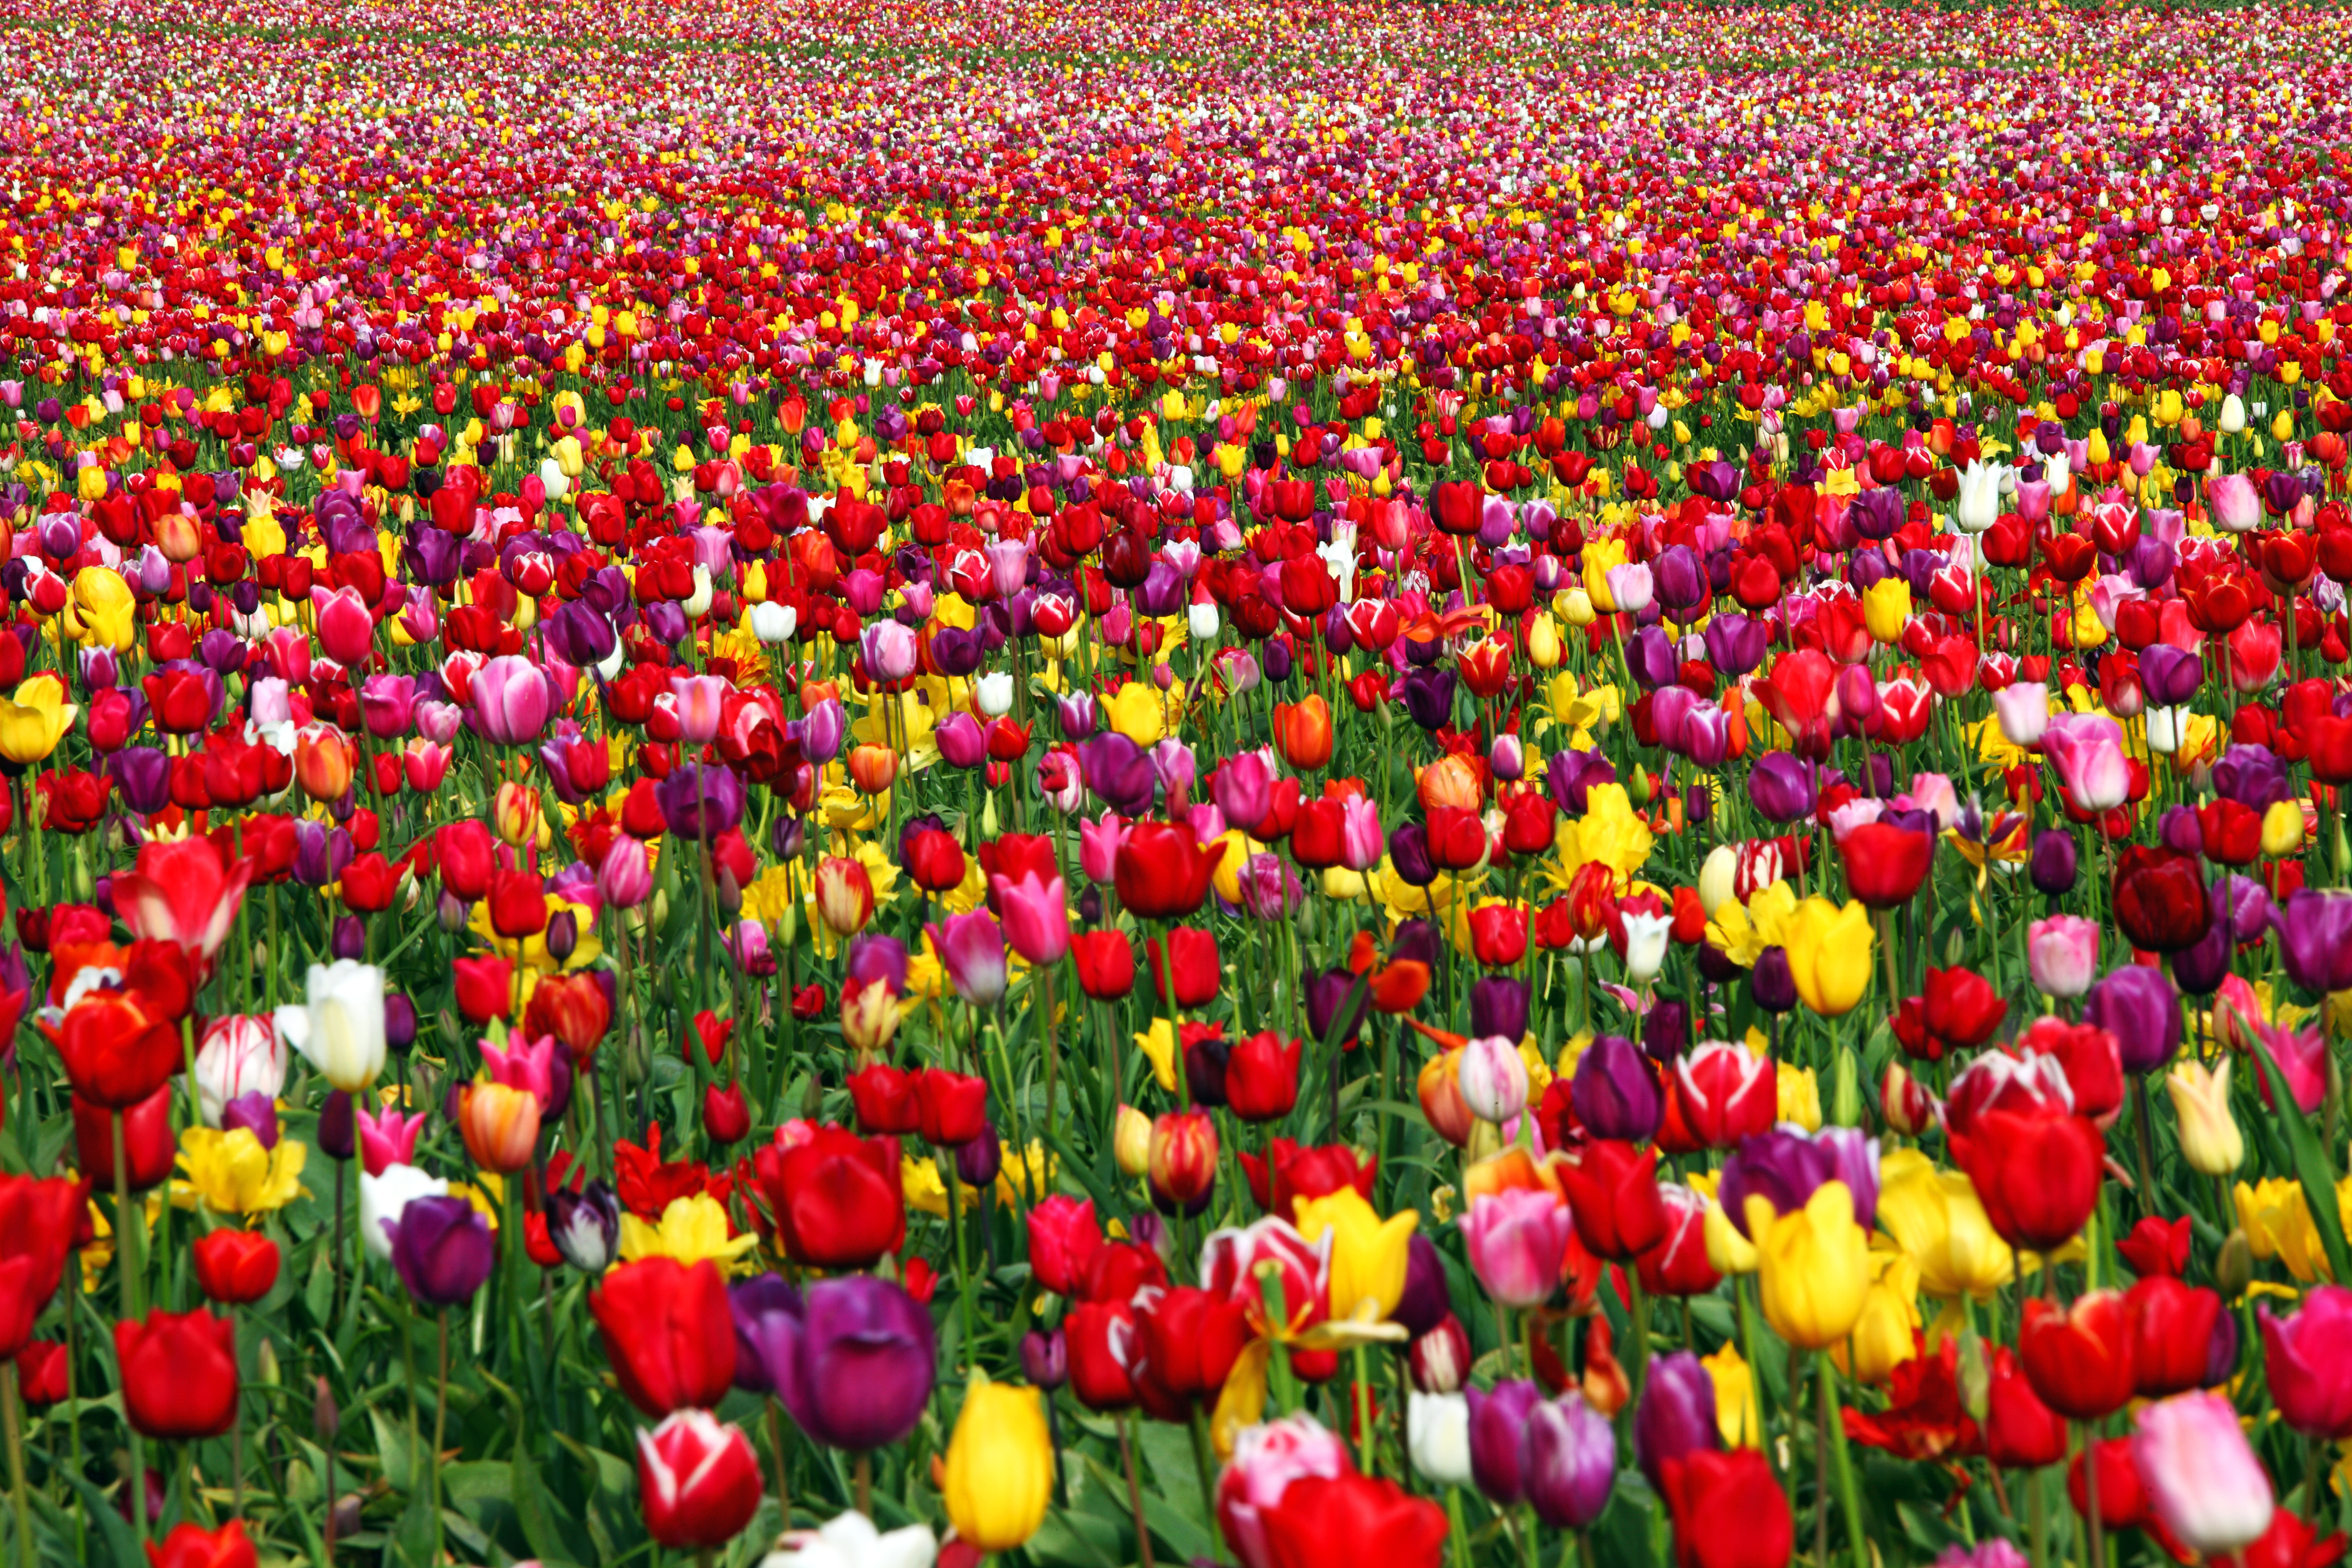
sea, ocean, shoe, plant, field, flower, petal, tulip, canon, festival, eos, runway, wooden, mark, ii, 5d, joyful, 2010, many, oregon, ian, sane, woodburn, numerous, flowering plant, lily family, land plant